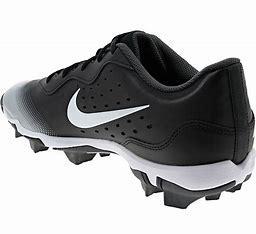
Brand: Nike
Model: Alpha Huarache 4 Keystone